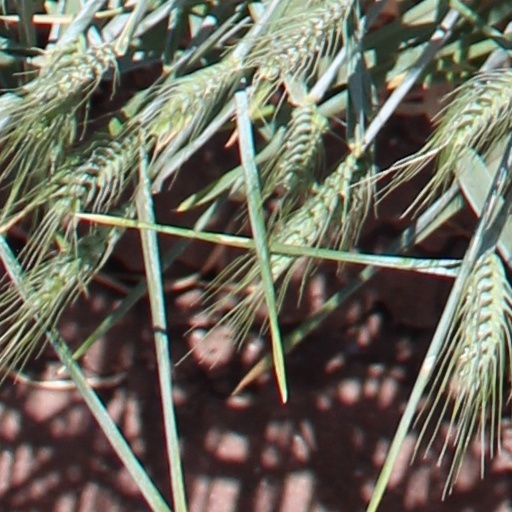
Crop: wheat